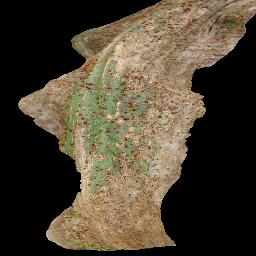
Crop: corn
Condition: (maize)_common_rust